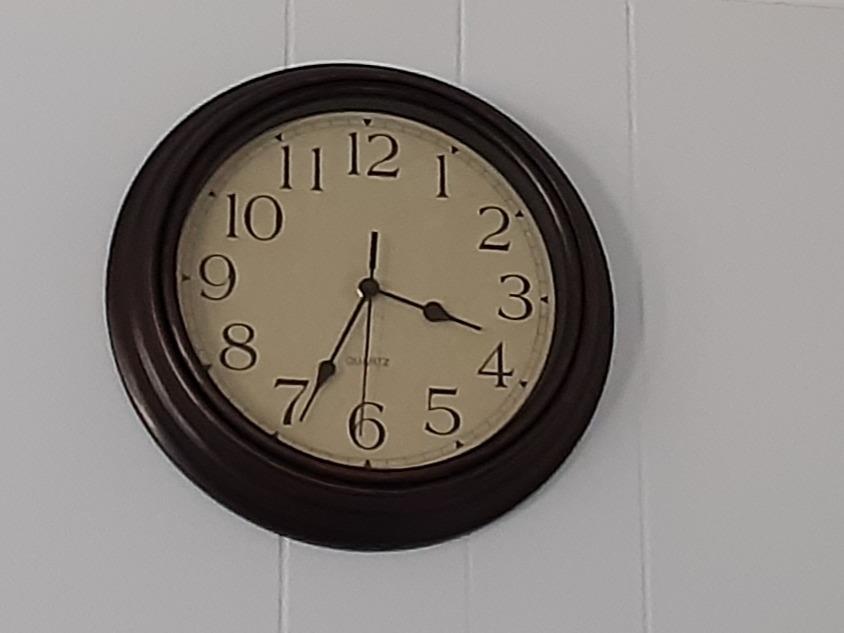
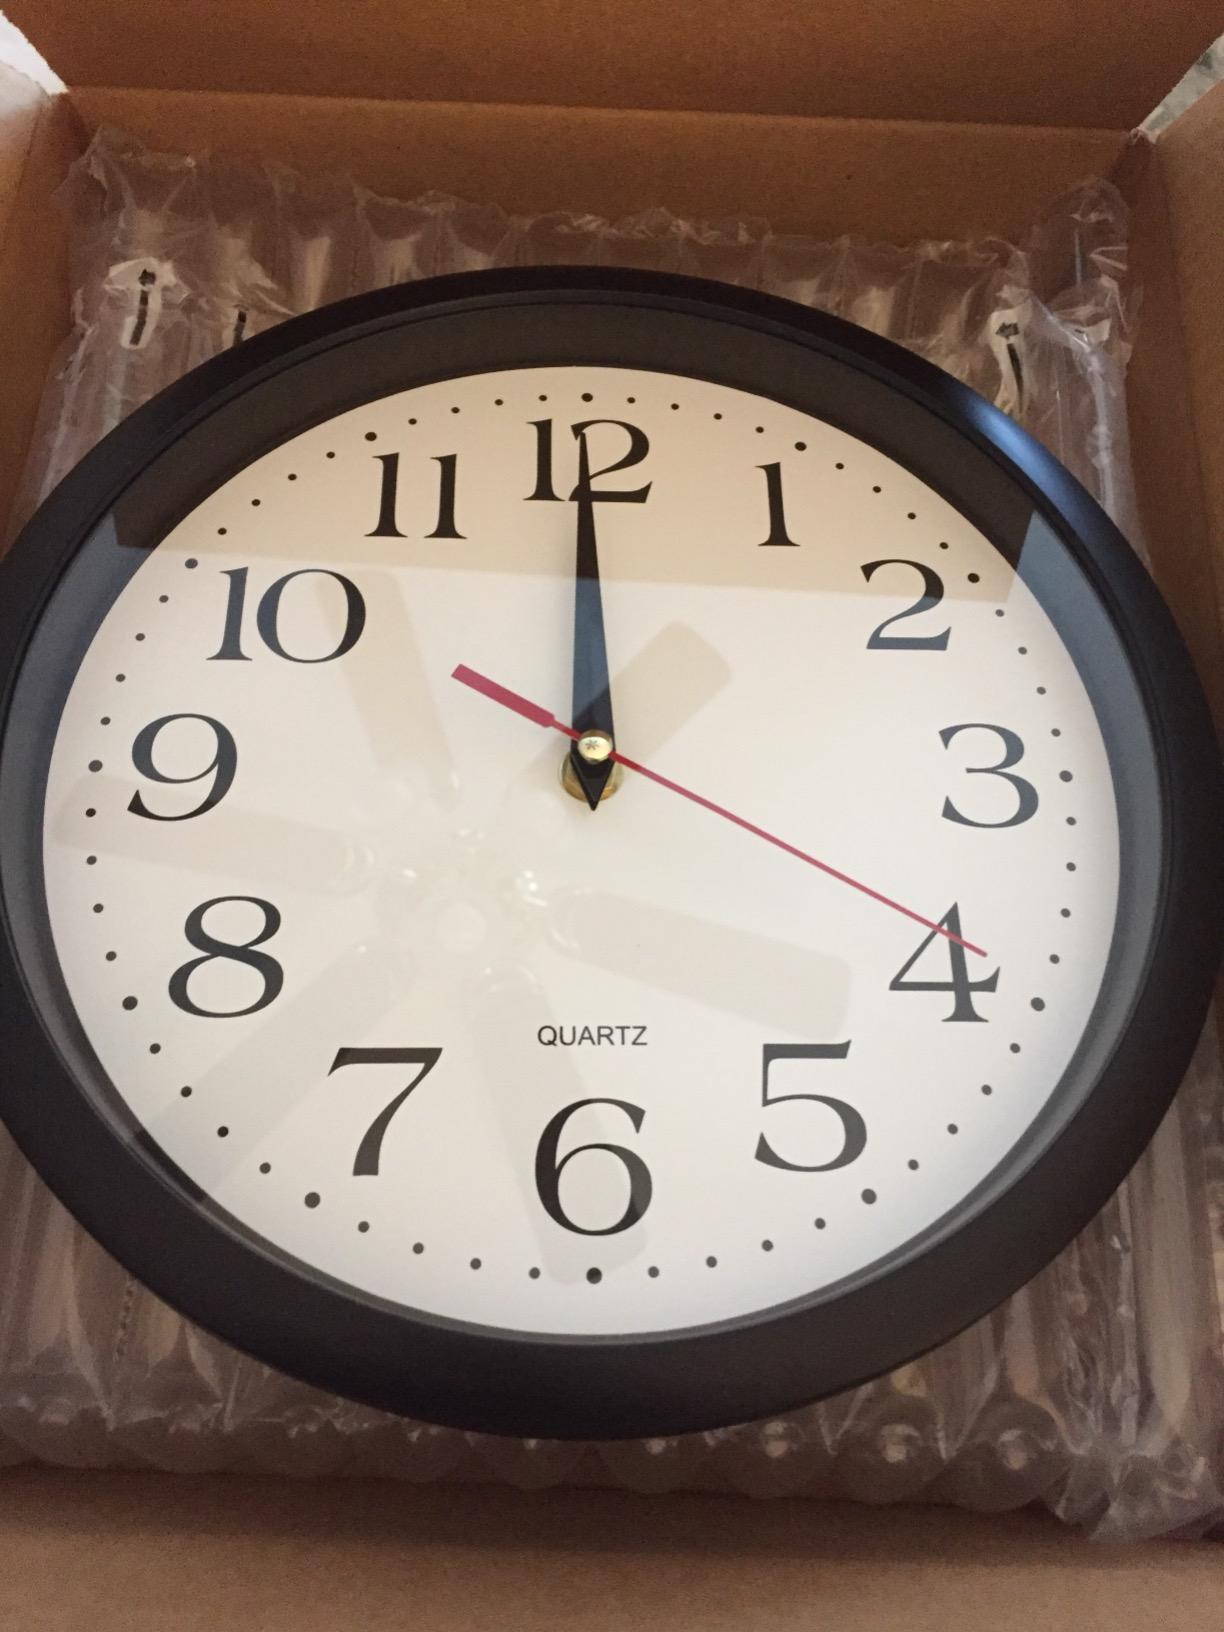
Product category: clock
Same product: no